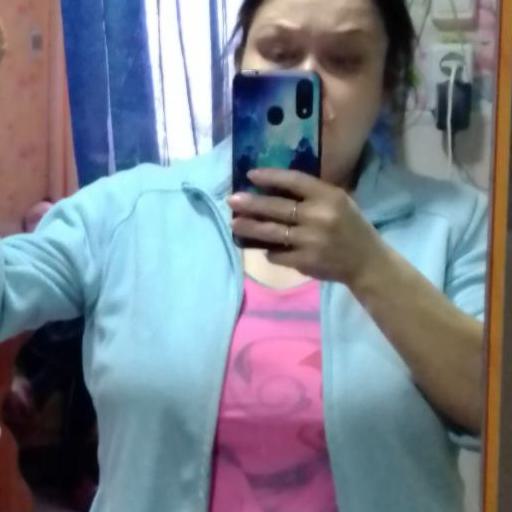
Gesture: no_gesture